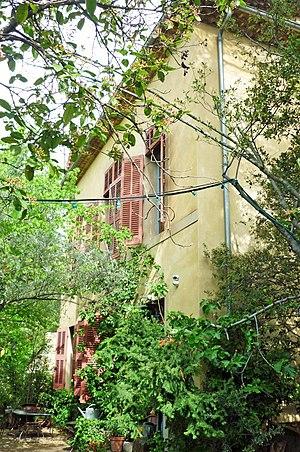
Atelier de Paul Cézanne.
La liste des sites classés des Bouches-du-Rhône présente les sites naturels classés du département des Bouches-du-Rhône, au nombre de trente-huit.
Cet article recense les monuments historiques de la ville d'Aix-en-Provence.